Transportation in New York City

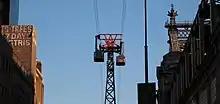
The Roosevelt Island Tramway crossing the East River

Built in 1976 to shuttle island residents to Midtown, the Roosevelt Island Tramway was originally intended to be a temporary commuter link for use until a subway station was established for the island. However, when the subway finally connected to Roosevelt Island in 1989, the tram was too popular to discontinue use.